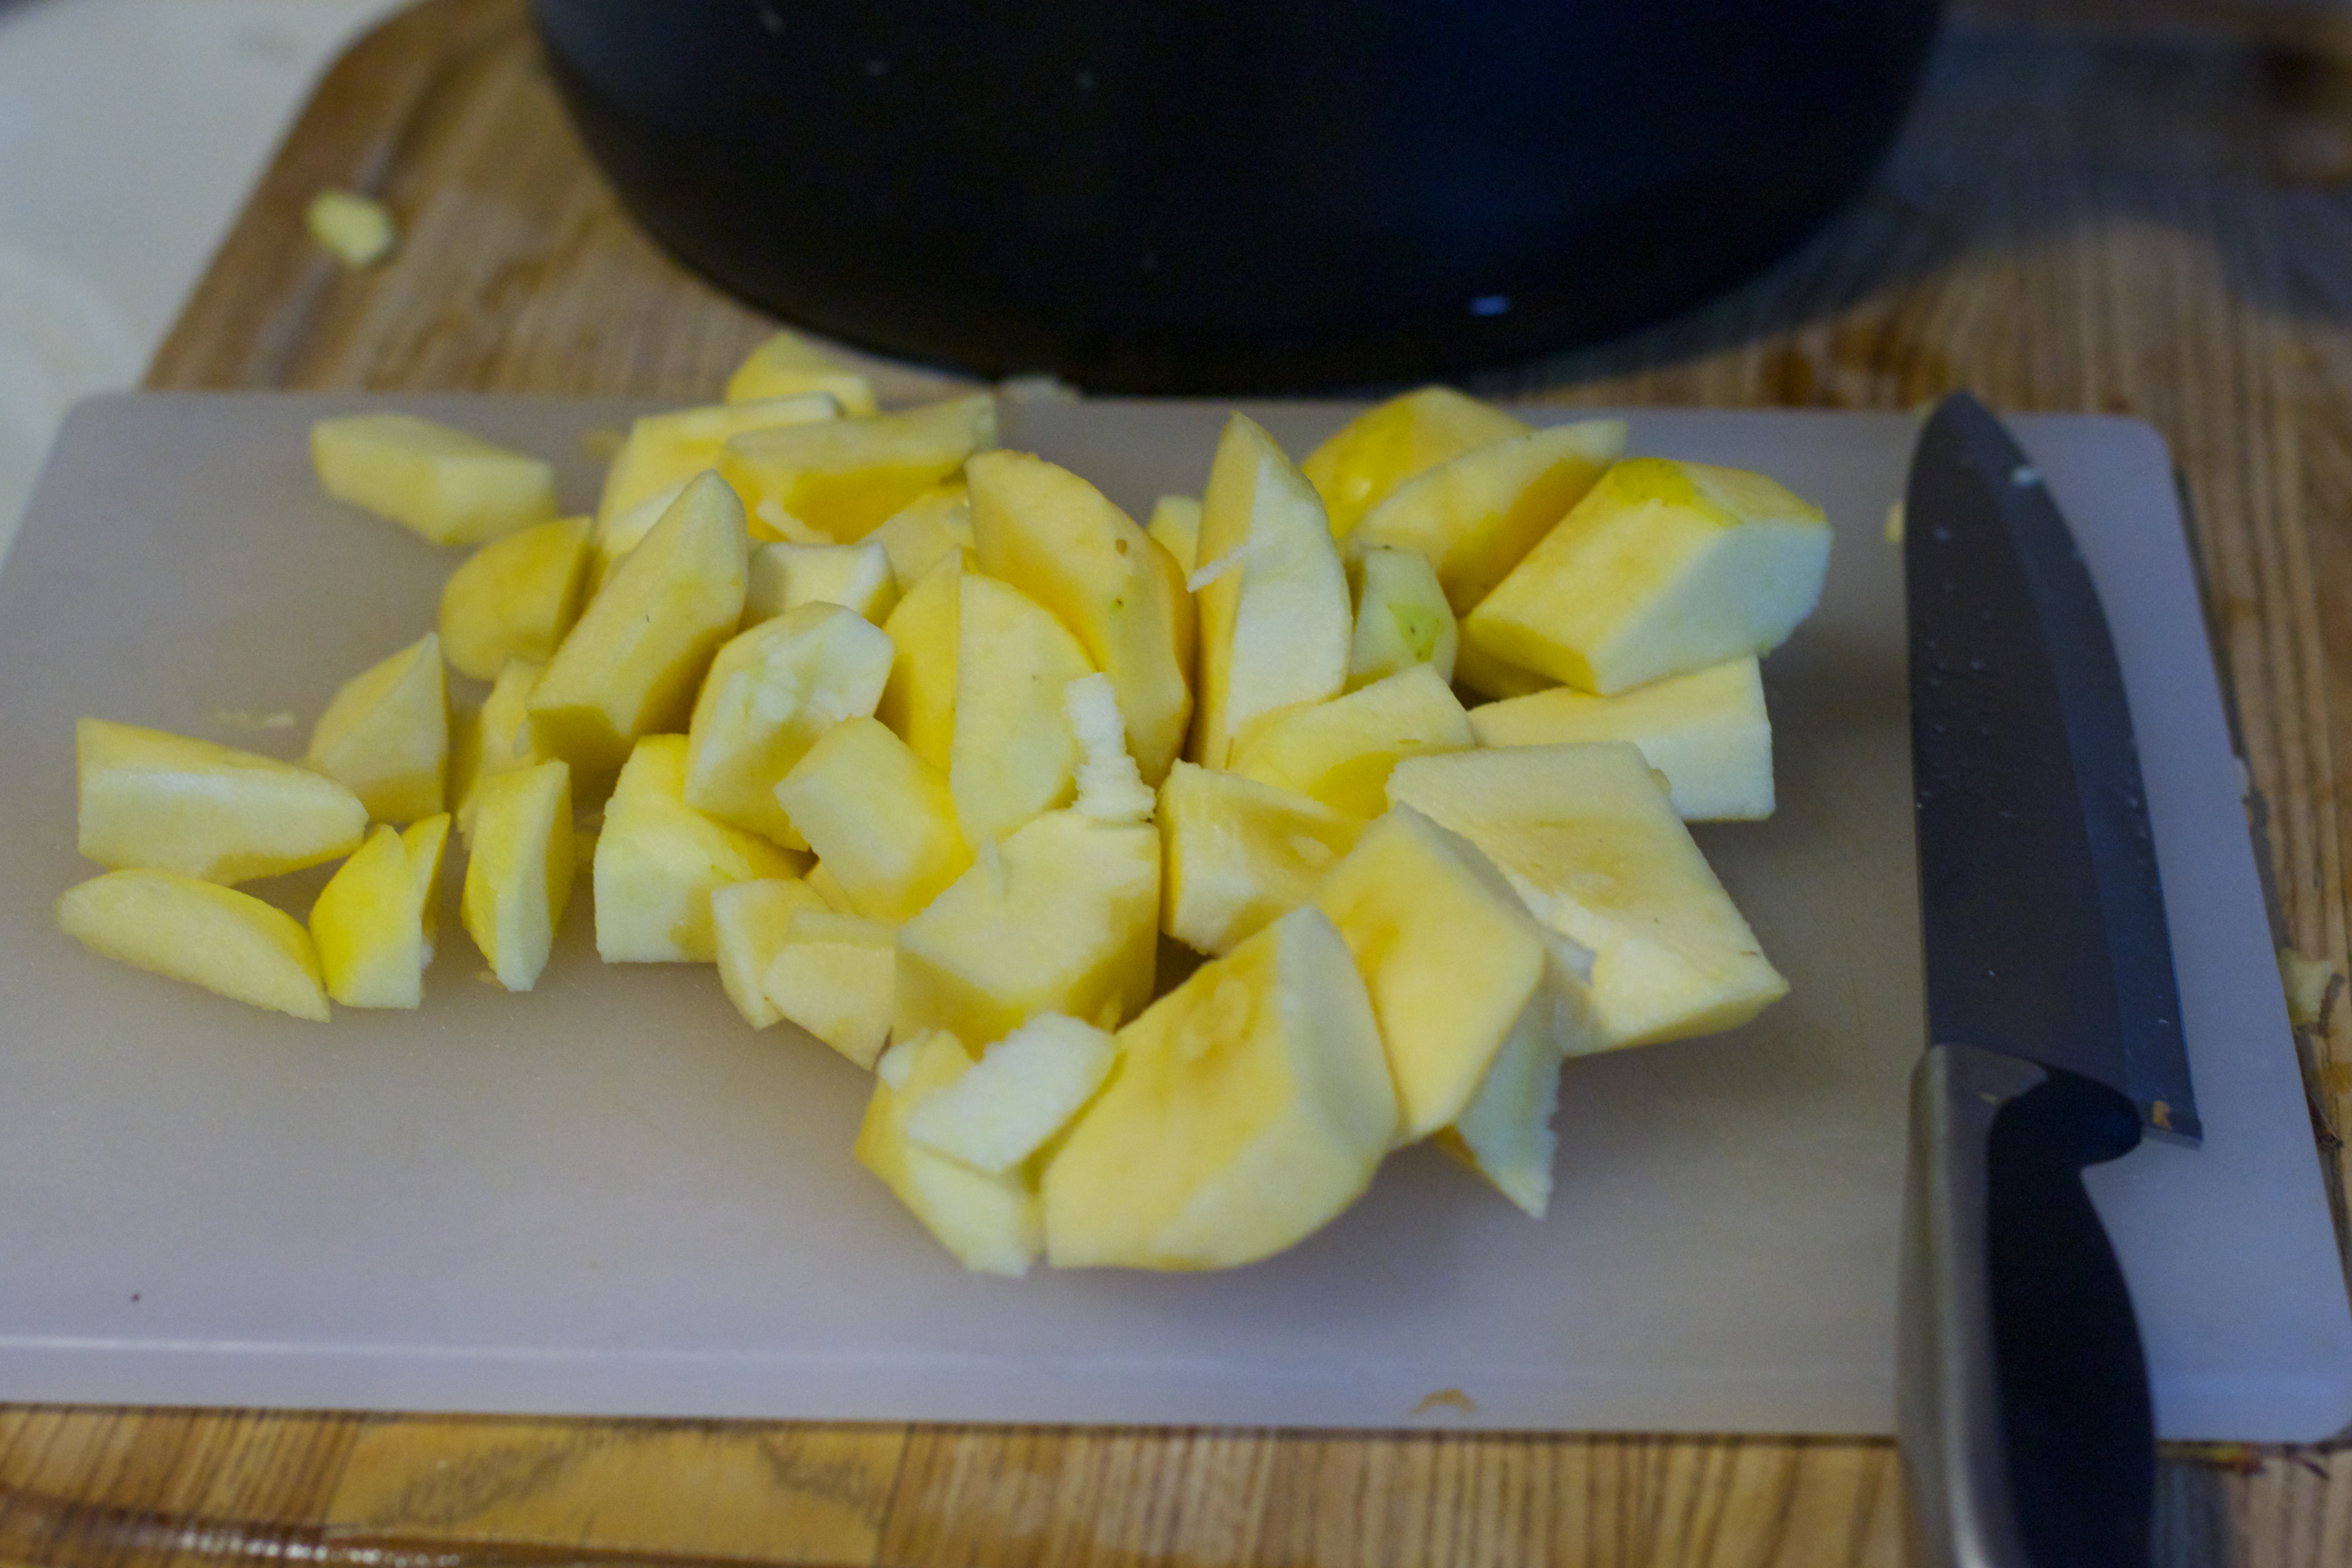
plant, fruit, dish, meal, food, produce, vegetable, breakfast, pineapple, flowering plant, land plant